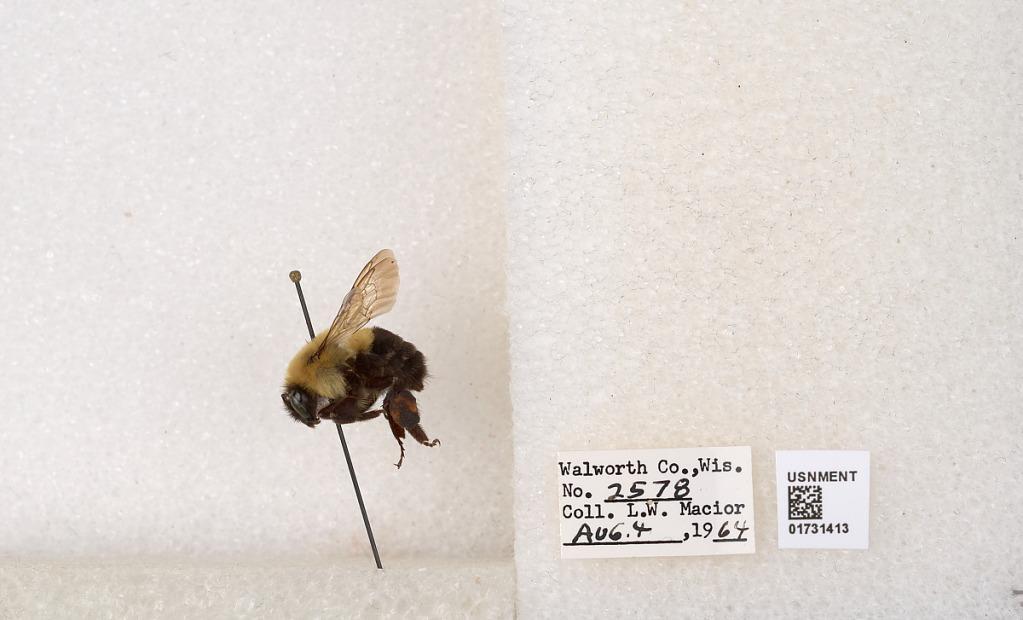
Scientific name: Bombus impatiens Cresson
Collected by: L. Macior
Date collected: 1964-8-4
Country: United States
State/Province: Wisconsin
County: Walworth
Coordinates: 42.6685, -88.5419